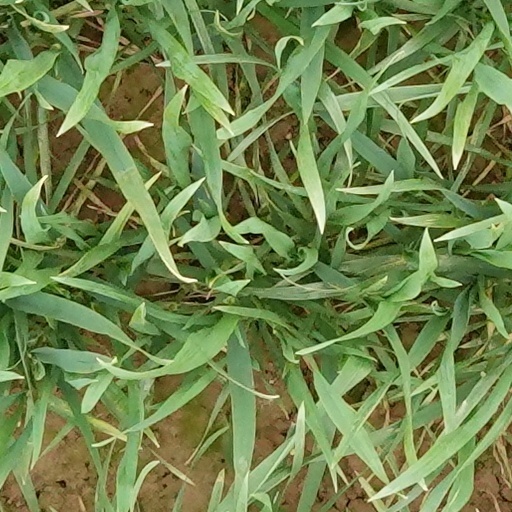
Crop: wheat